Rosa Valdeón

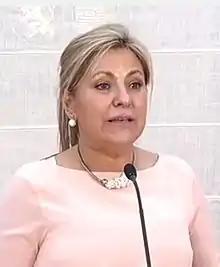
Rosa Valdeón

Rosa María Valdeón Santiago (born 17 December 1960) is a Spanish politician and physician. Rosa Valdeón is a member of the People's Party of Castile and León. Rosa Valdeón was the Minister of Economy and Finance of Castile and León, in office from 8 July 2015 to 10 September 2016. She was the mayor of Zamora from 2007 to 2015. Rosa Valdeón was also the procurator of the Cortes of Castile and León. Rosa Valdeón held the position of general director of public health at the Junta of Castile and León from 2001 to 2003.